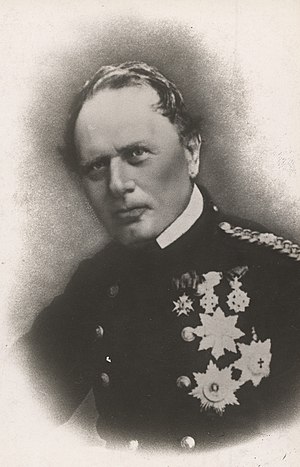
Carl van Dockum
Carl Edvard van Dockum (29. februar 1804- 29. januar 1893) var en dansk søofficer, admiral og marineminister.
Carl Edvard van Dockum var en dansk søofficer og marineminister.